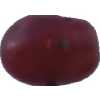
Label: pink_grape